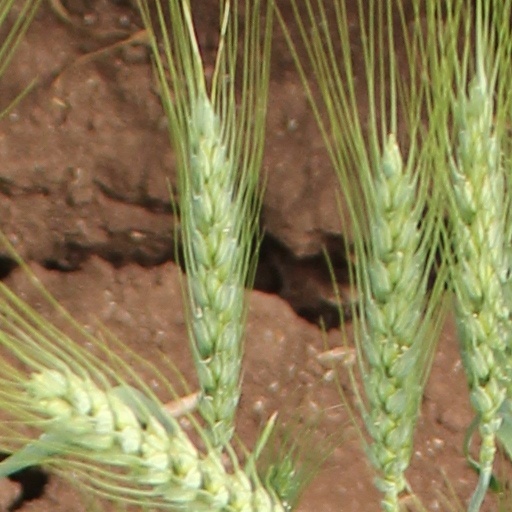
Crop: wheat